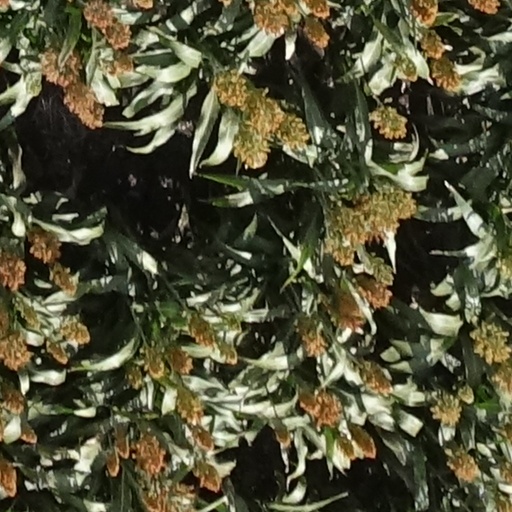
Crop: sorghum